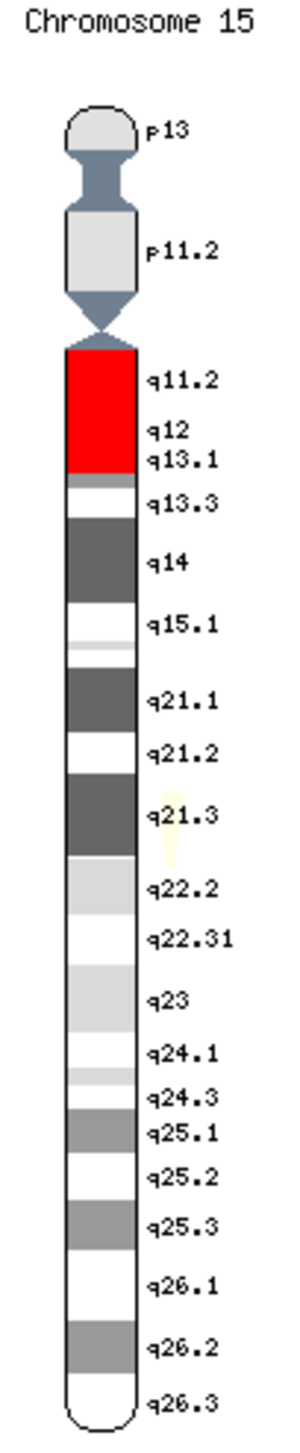
Le Syndrome de Prader-Willi est une maladie génétique rare qui entraîne un grand nombre de symptômes, de nature et de degrés très variables suivant les individus. Ce syndrome est notamment caractérisé à la naissance par une hypotonie sévère, un trouble de la croissance, suivis par l'apparition d'une hyperphagie pendant l'enfance, qui, sans prise en charge adaptée, peut conduire au développement d’une obésité morbide.
Le syndrome d'Angelman est un trouble grave du développement neurologique dont l'origine est génétique. Il est caractérisé par un retard sévère du développement avec déficience intellectuelle sévère, une absence de langage oral, des troubles de la motricité, de l'équilibre et de la sensorialité. Les personnes atteintes de ce syndrome sont souvent joyeuses, mais s'excitent à la moindre stimulation avec des rires fréquents.